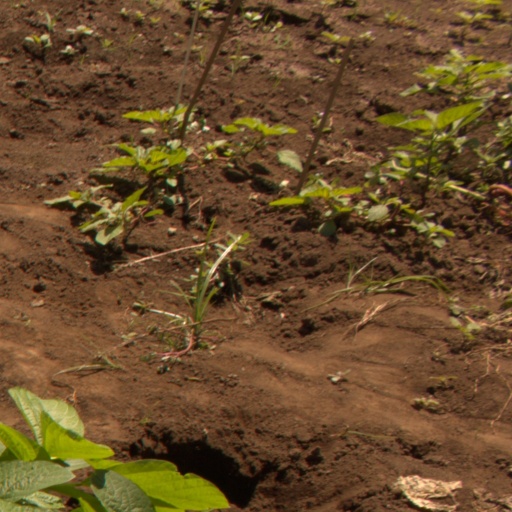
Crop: soybean